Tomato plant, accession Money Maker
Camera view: horizontal (90 deg, fisheye); turntable rotation: 240 degrees
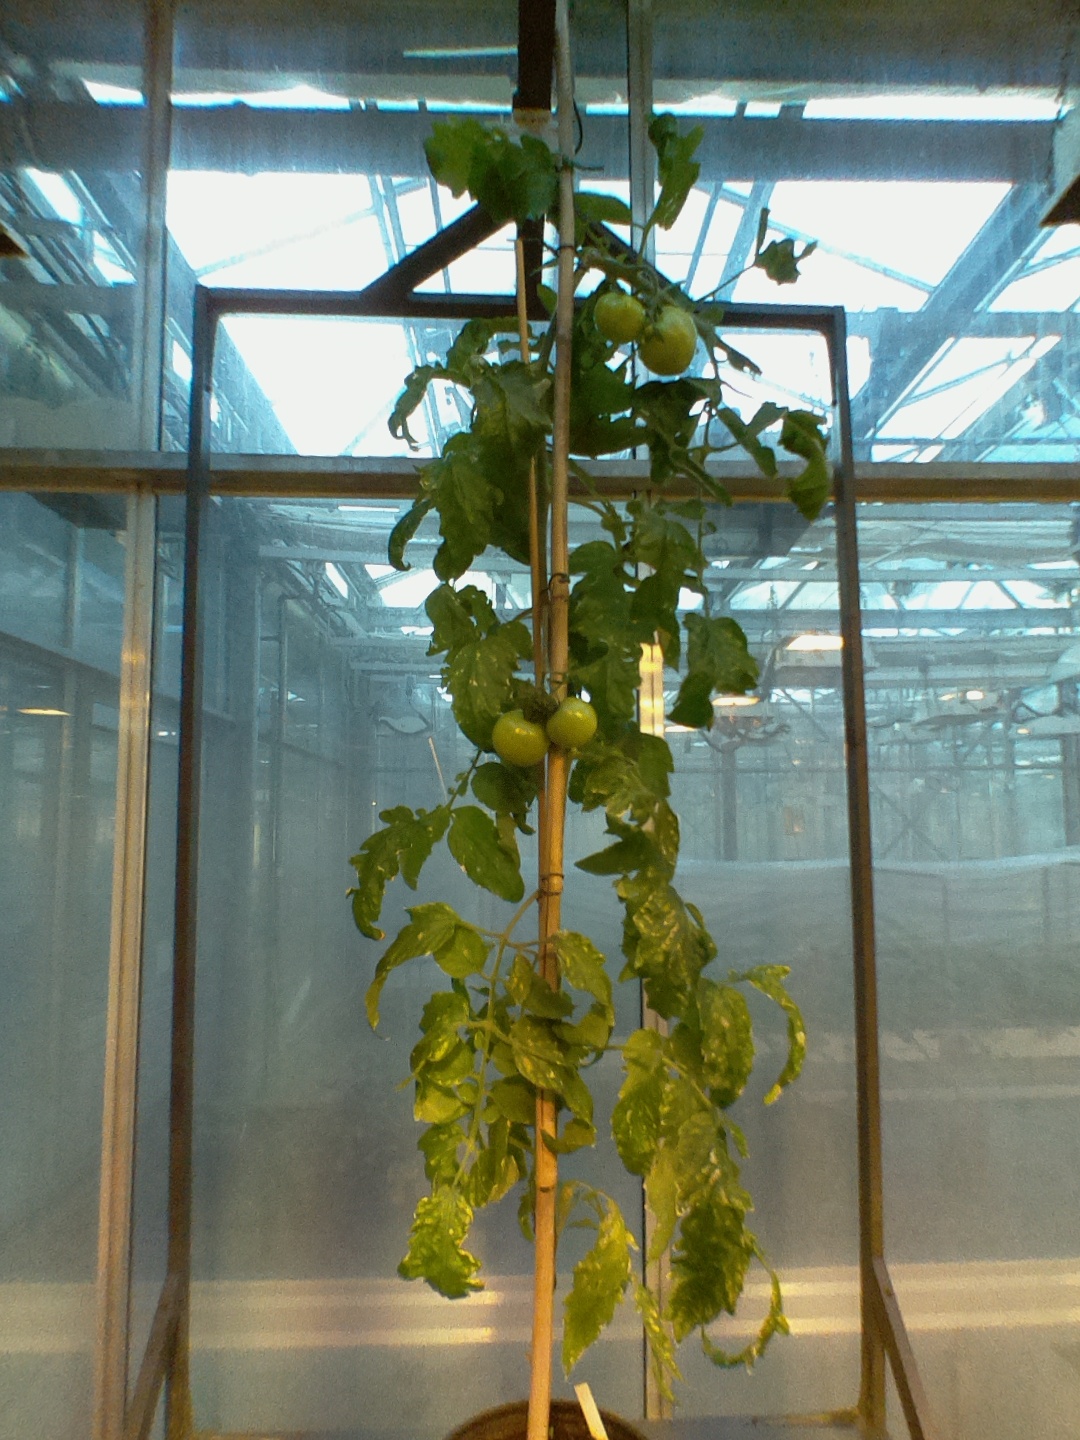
BBCH growth stage 79: 90% -100% of final fruit size